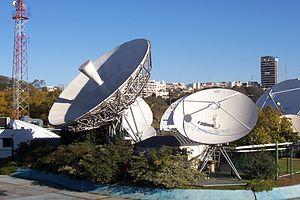
Les débuts de la télévision en Argentine remontent à 1951 avec l'inauguration de la chaine Canal 7 ou TV Pública.